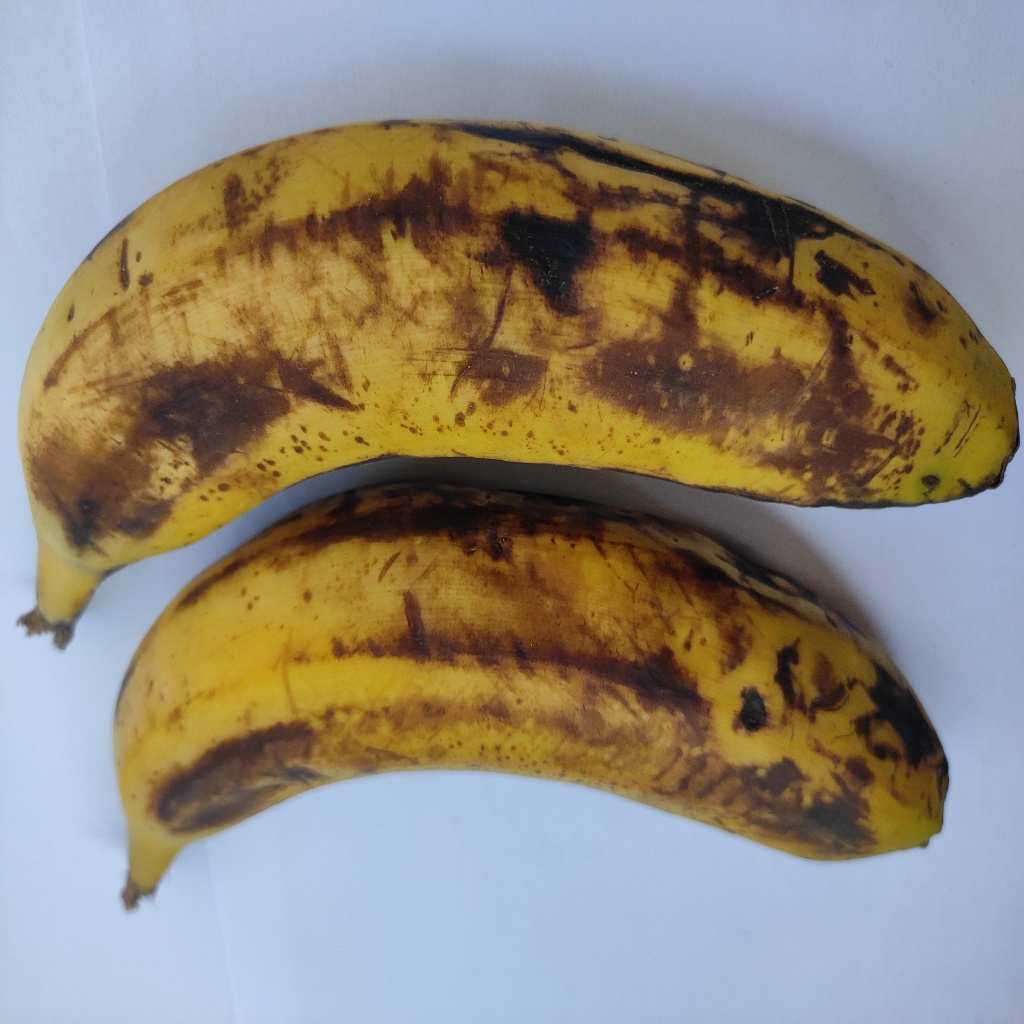
Crop: banana
Quality class: Defect